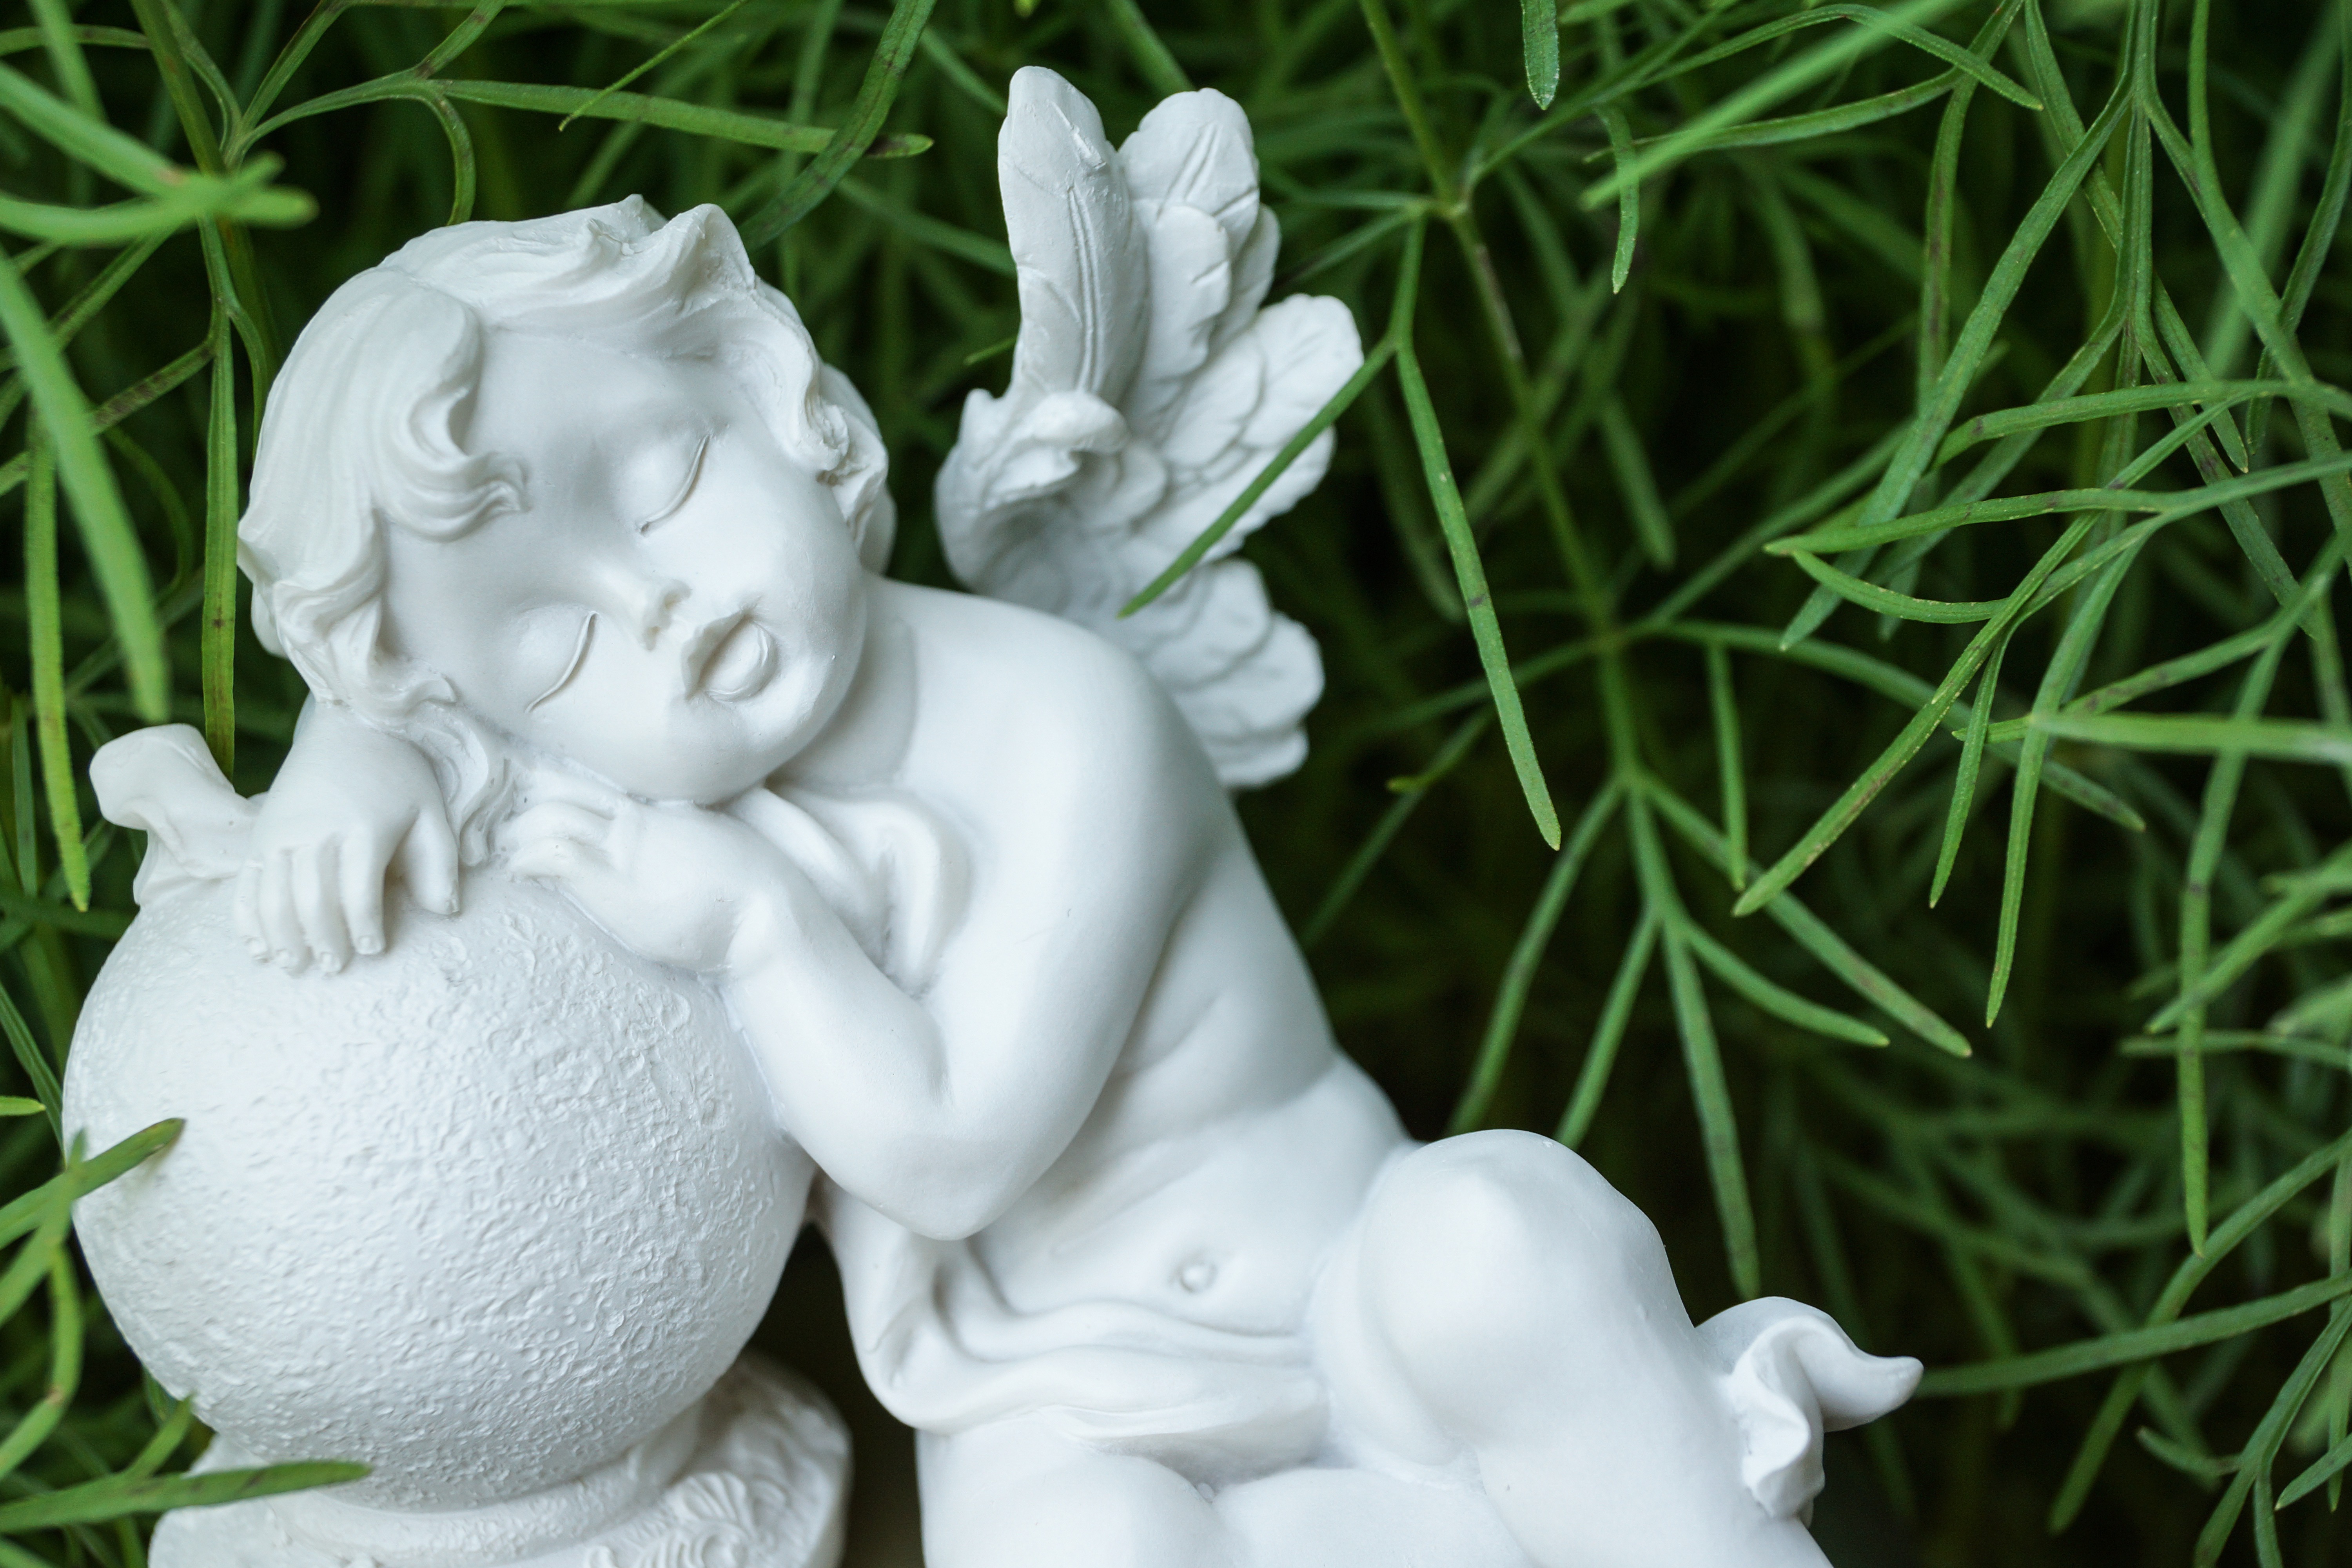
white, flower, monument, statue, sleeping, religion, rest, christian, sculpture, angel, art, carving, dormant, fictional character, marble statue